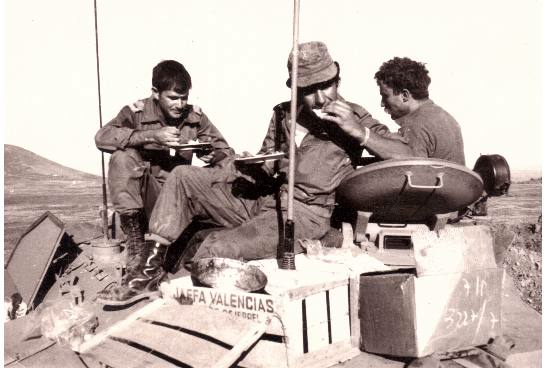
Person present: Yes